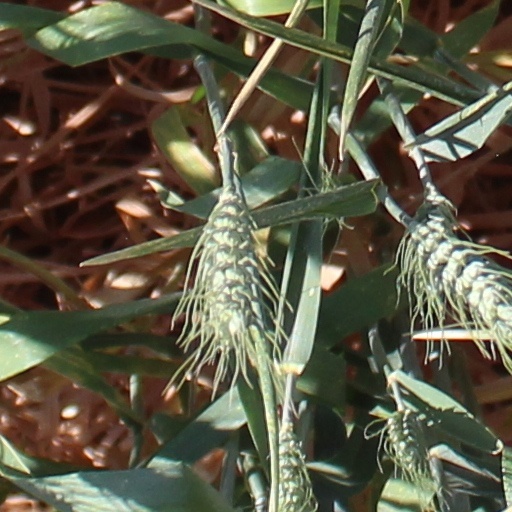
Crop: wheat